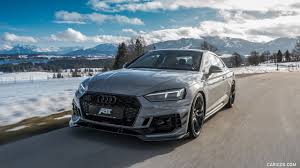
Label: noambulance